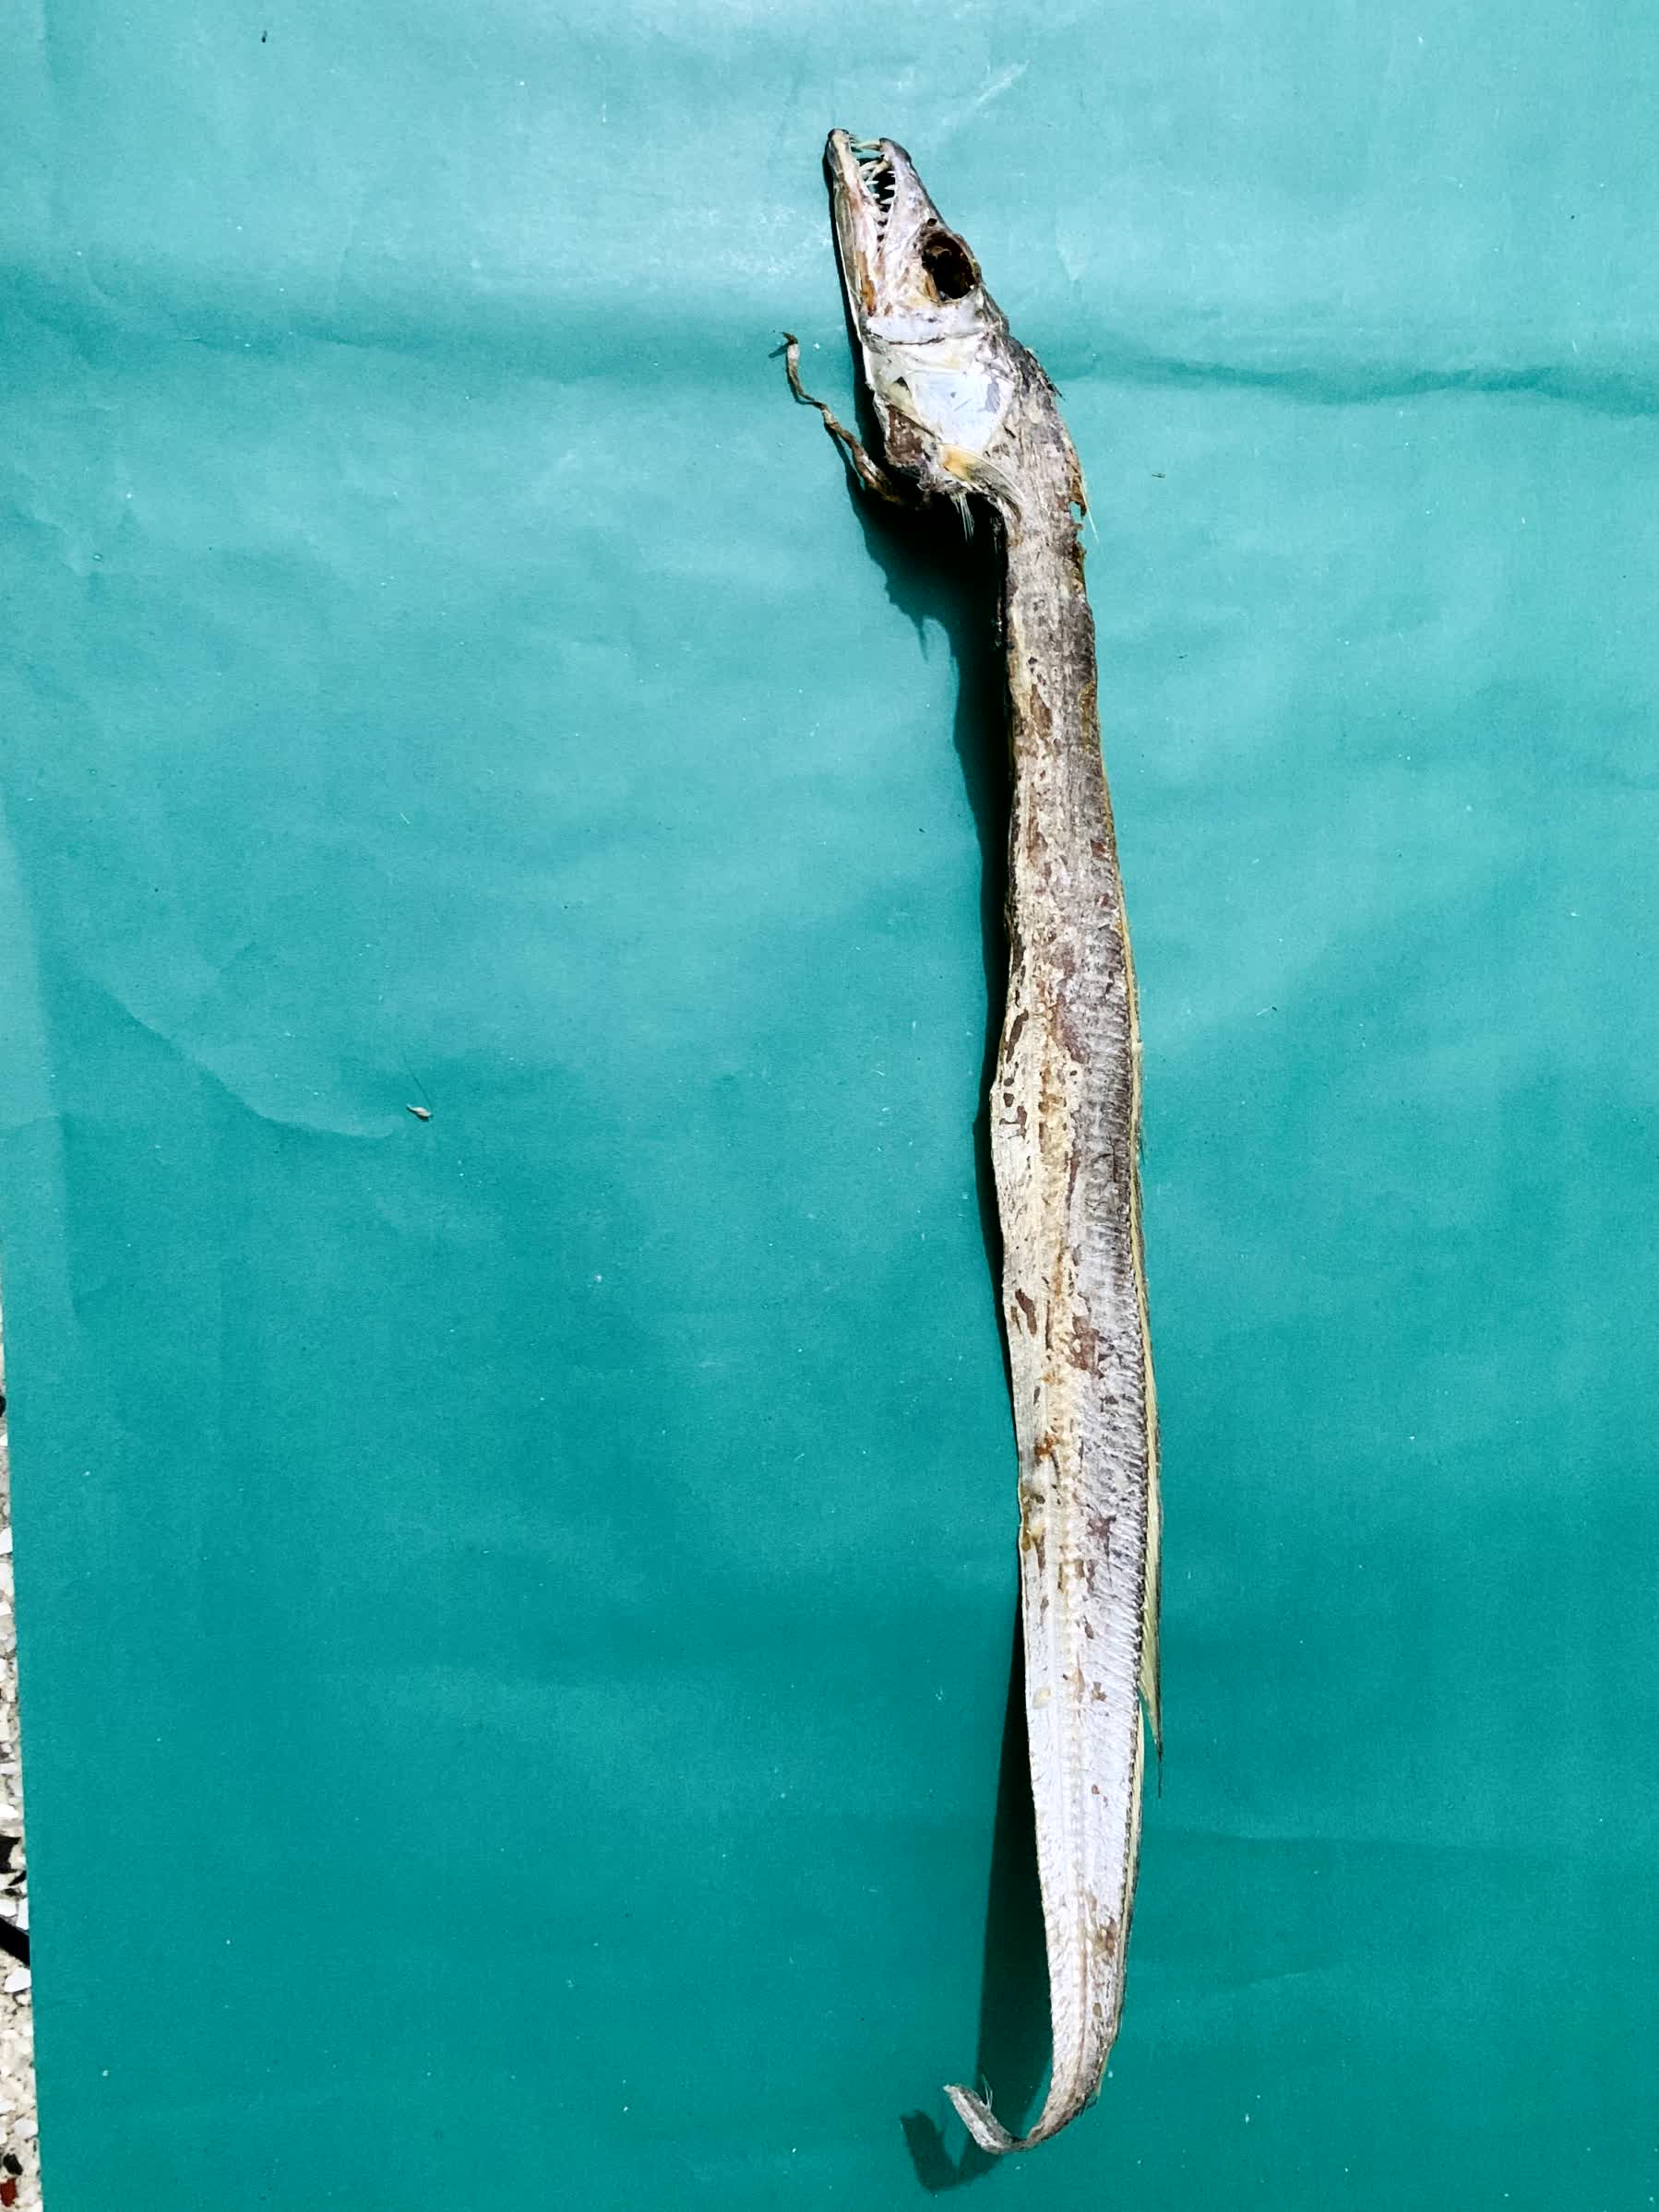
Species: Churi